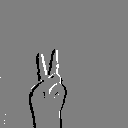
ASL letter: v